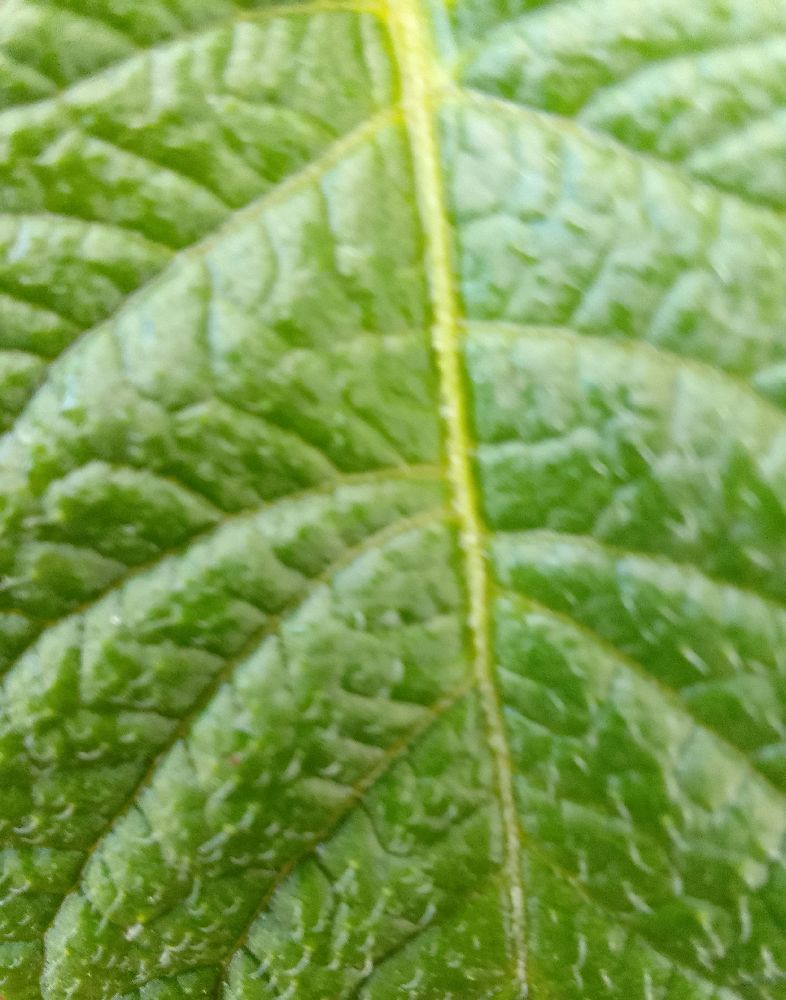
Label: Healthy